Jason Lewis (actor)

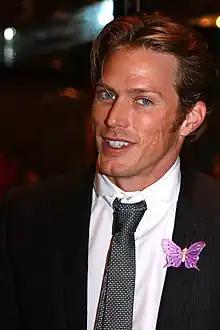
Lewis in 2007

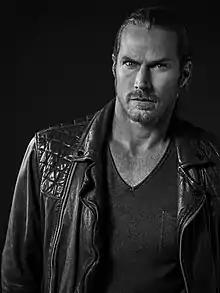
Jason Lewis

Jason Lewis (born c. 1970/1971) is an American actor and former fashion model best known as Jerry "Smith" Jerrod on "Sex and the City" (2003–05), "Sex and the City" (2008) and "Sex and the City 2" (2010).